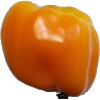
Label: yellow_pepper